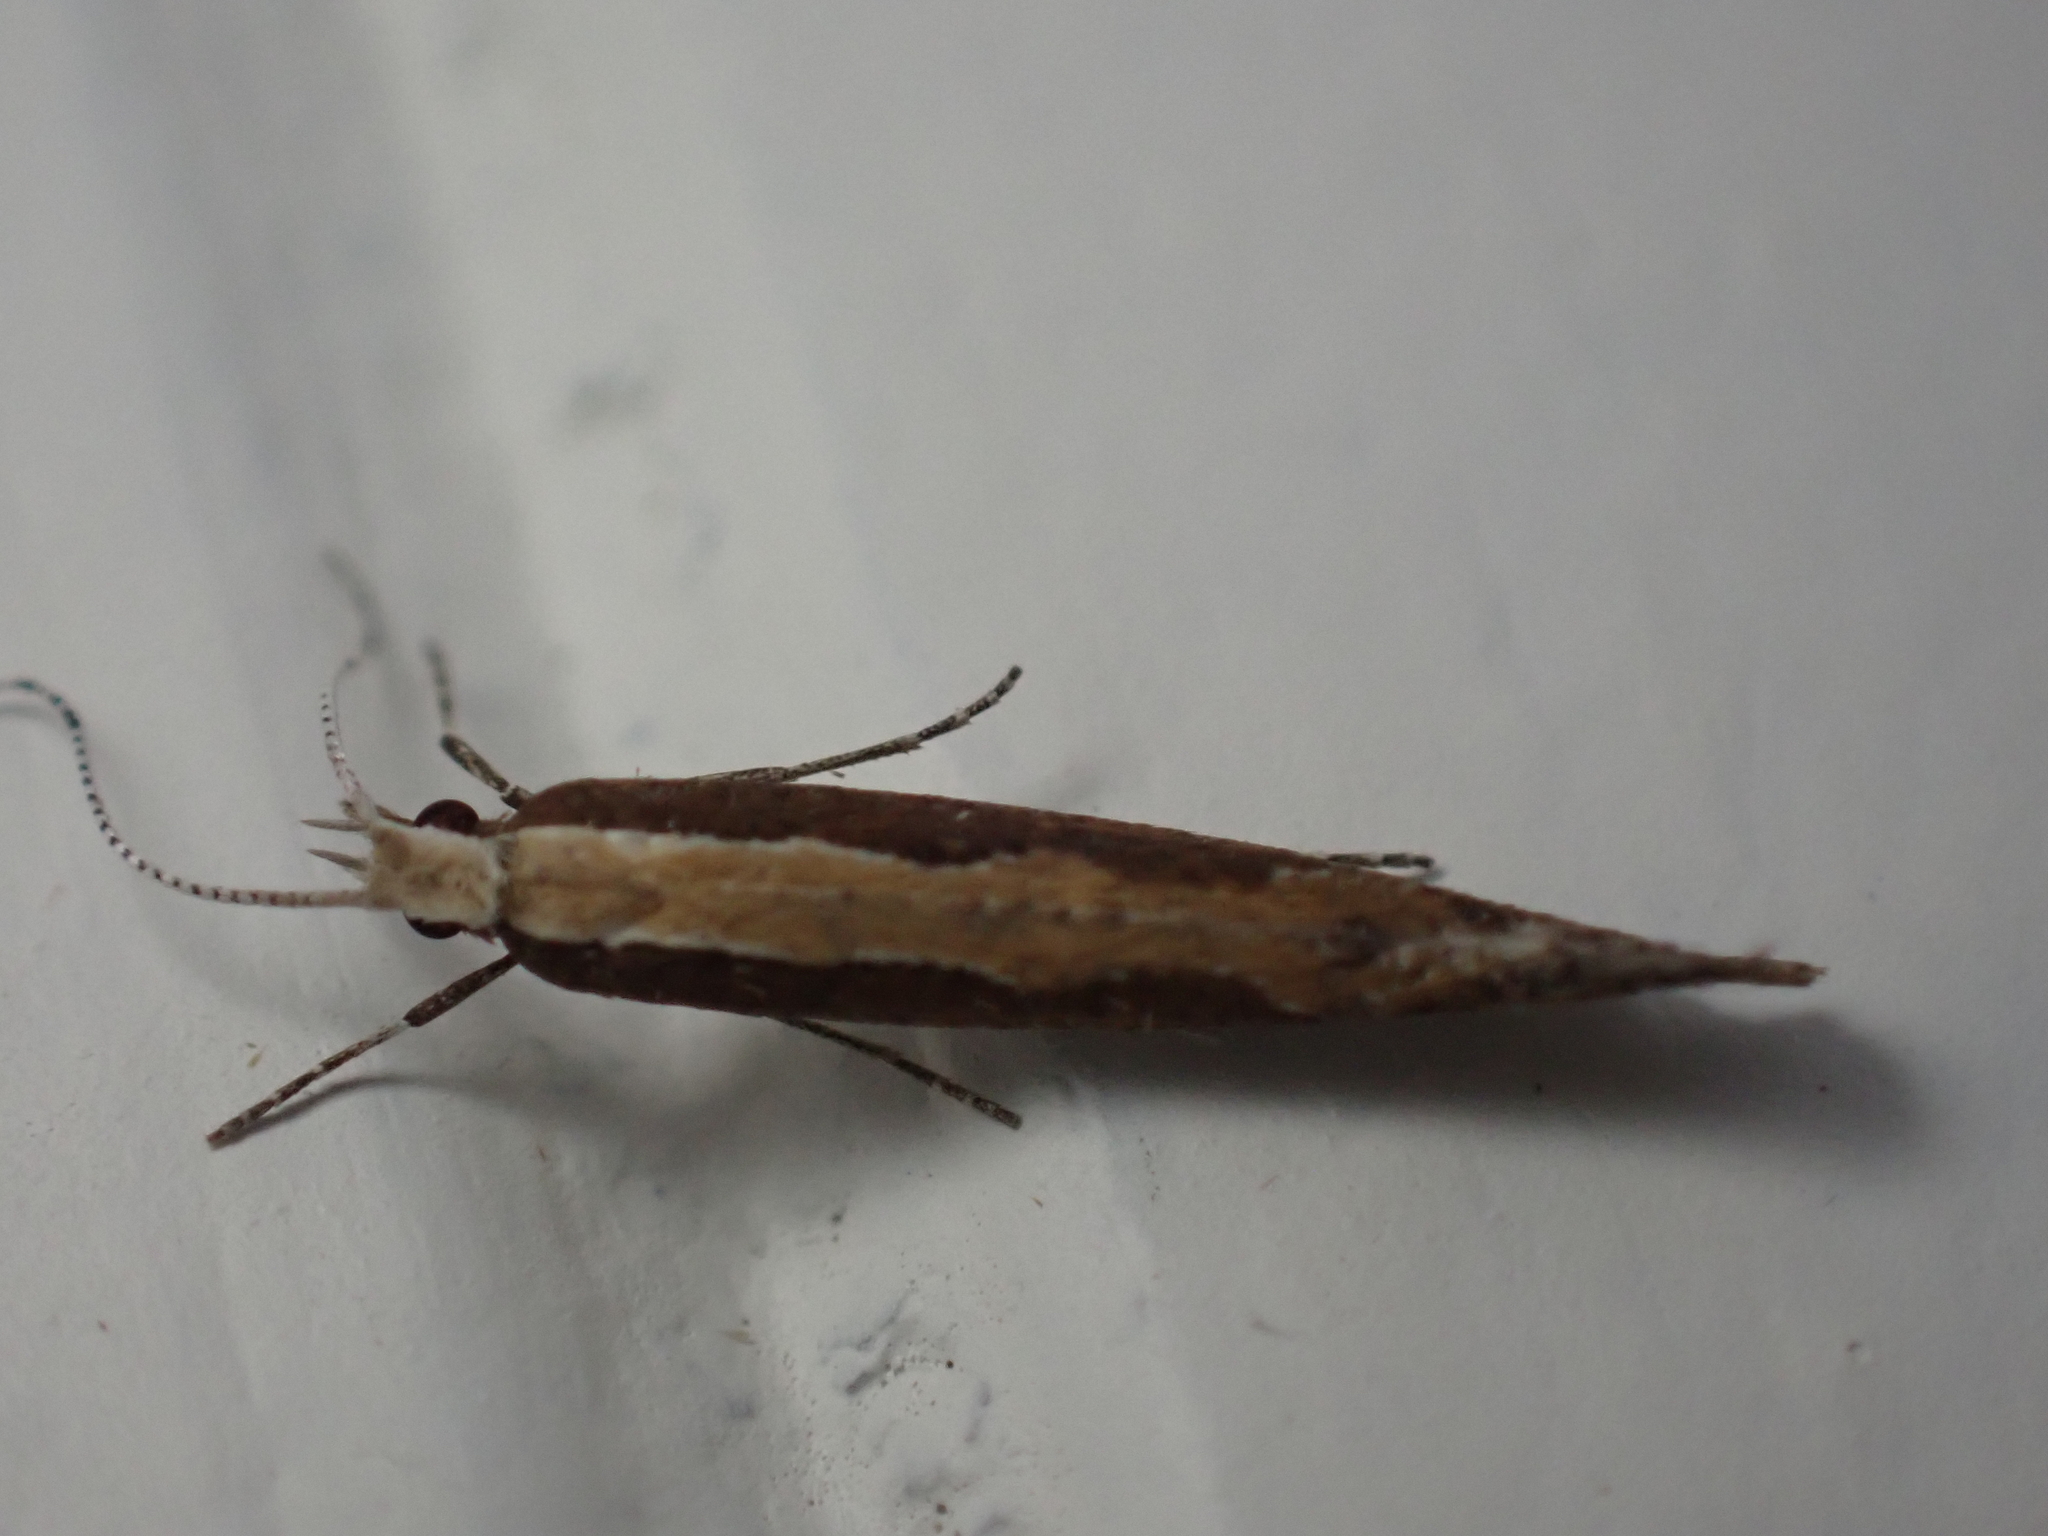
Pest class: diamondback_moth